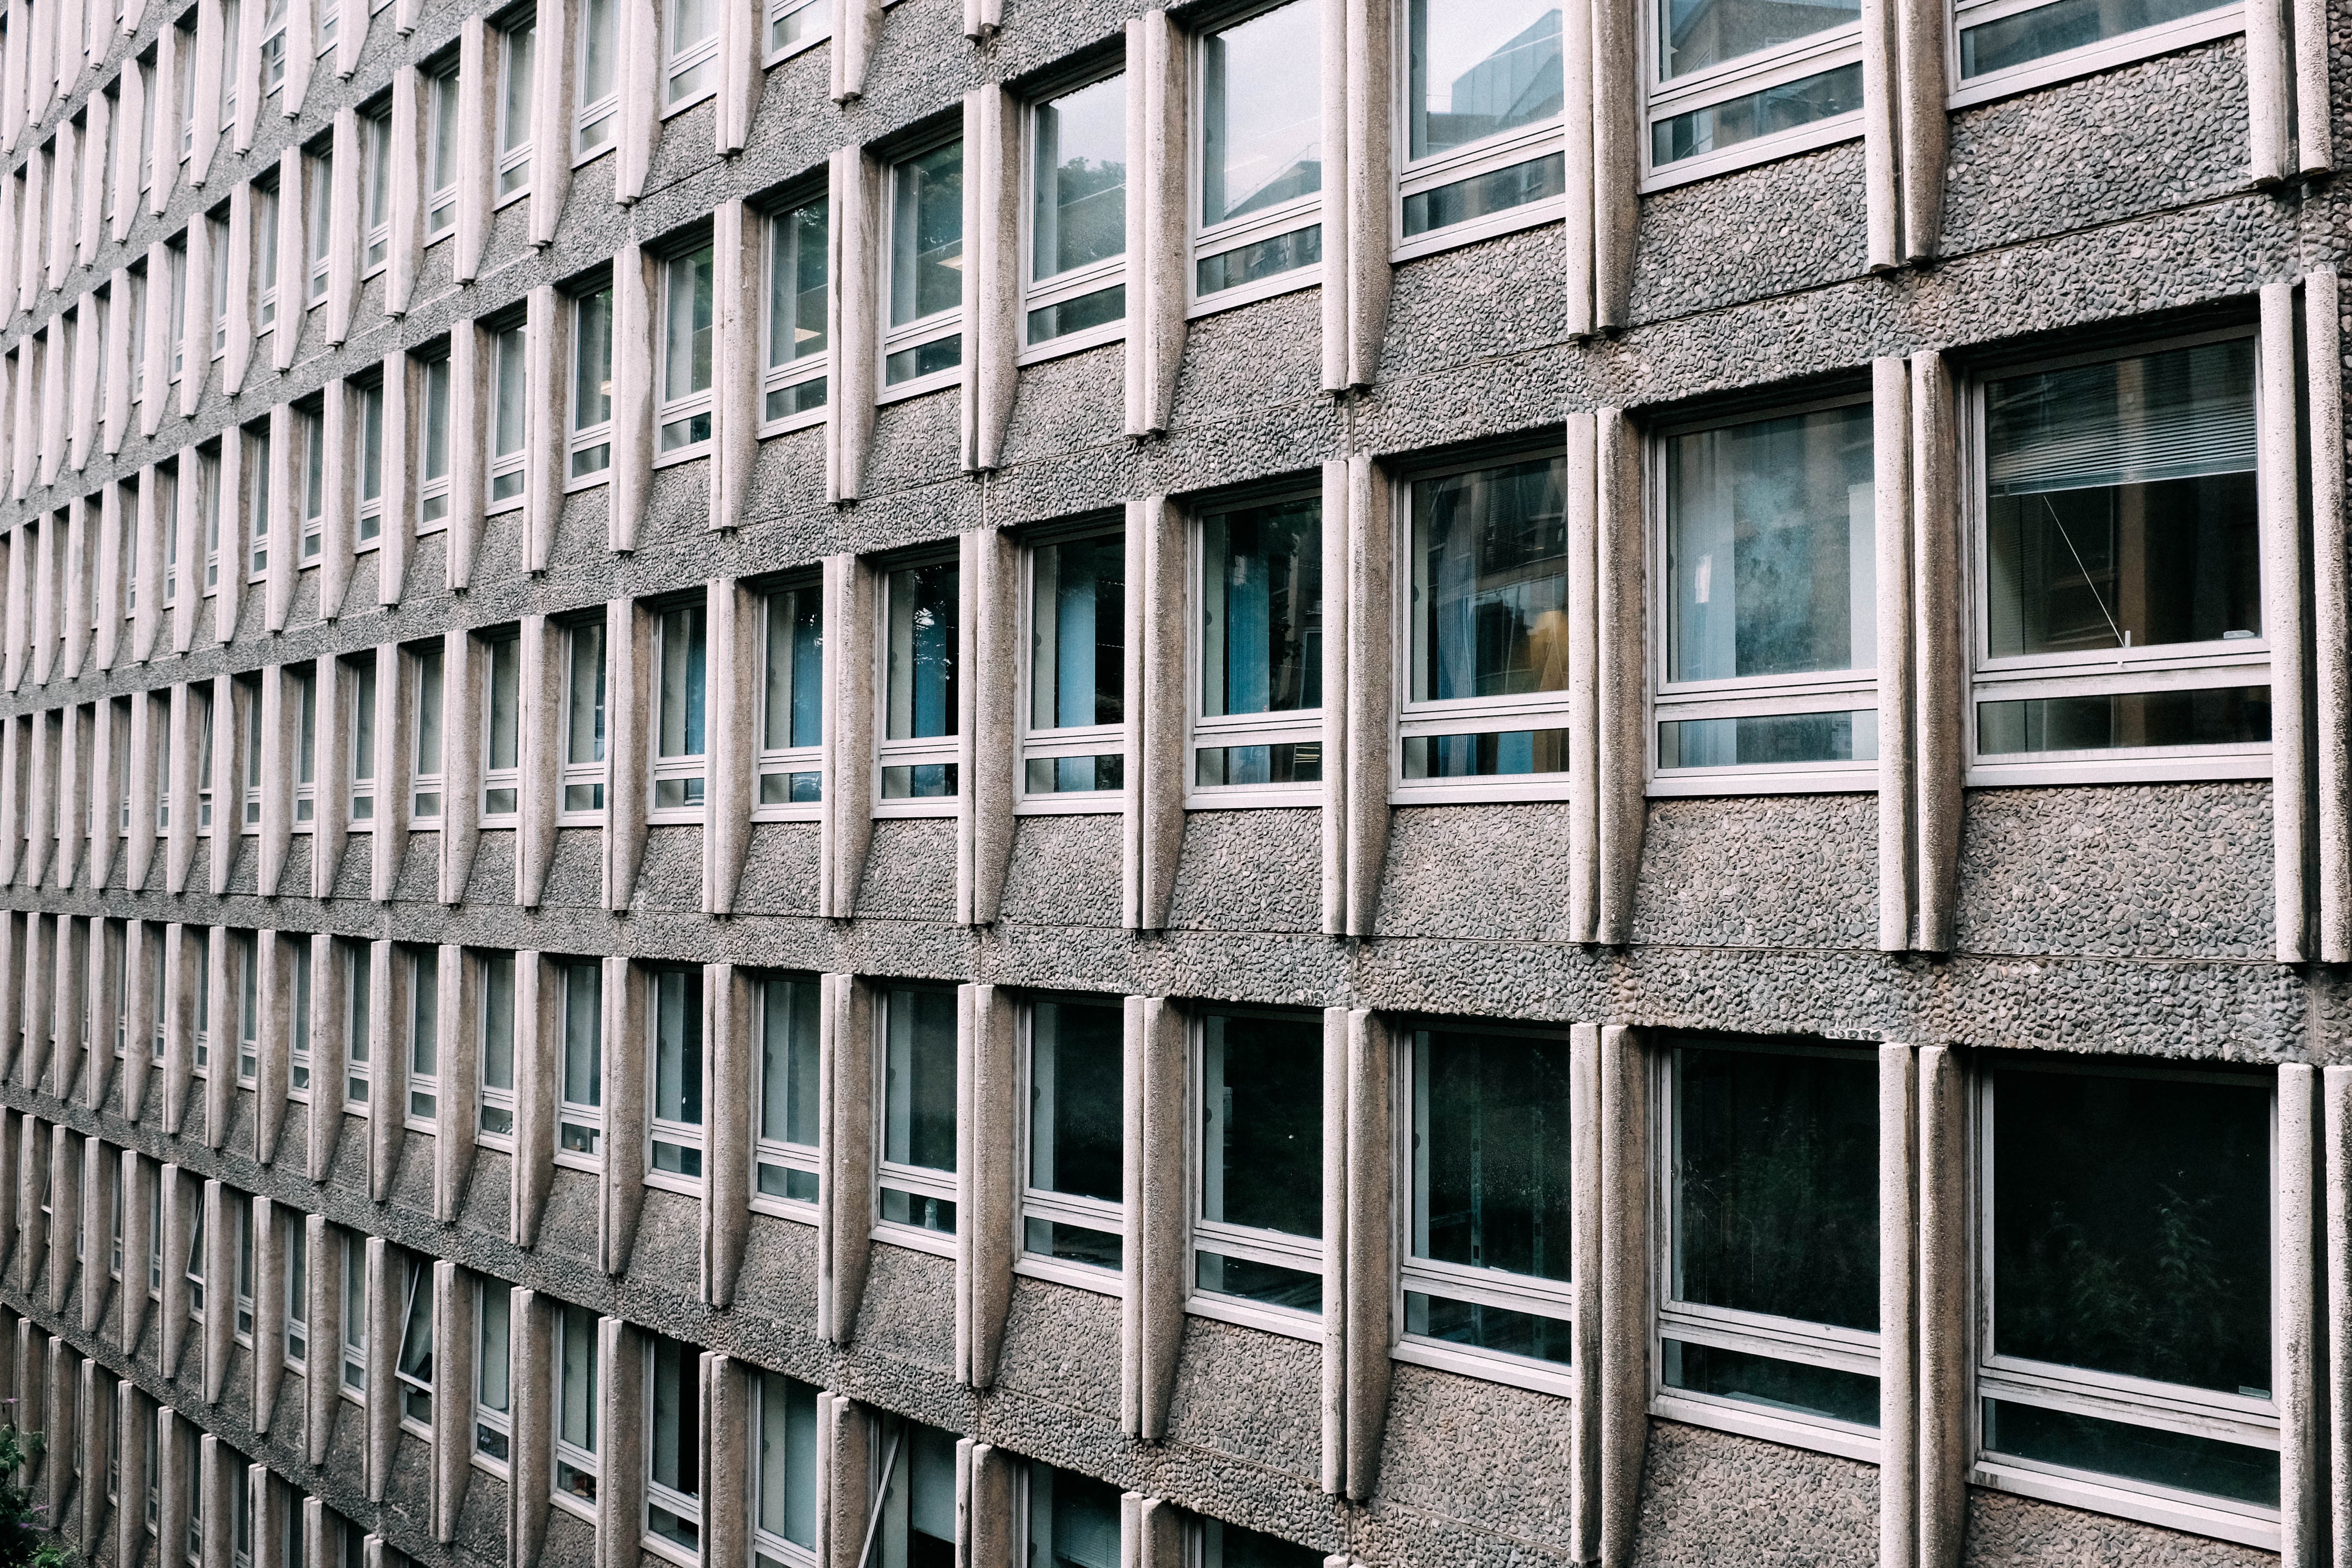
architecture, structure, window, building, urban, wall, facade, apartment, tower block, urban area, window covering